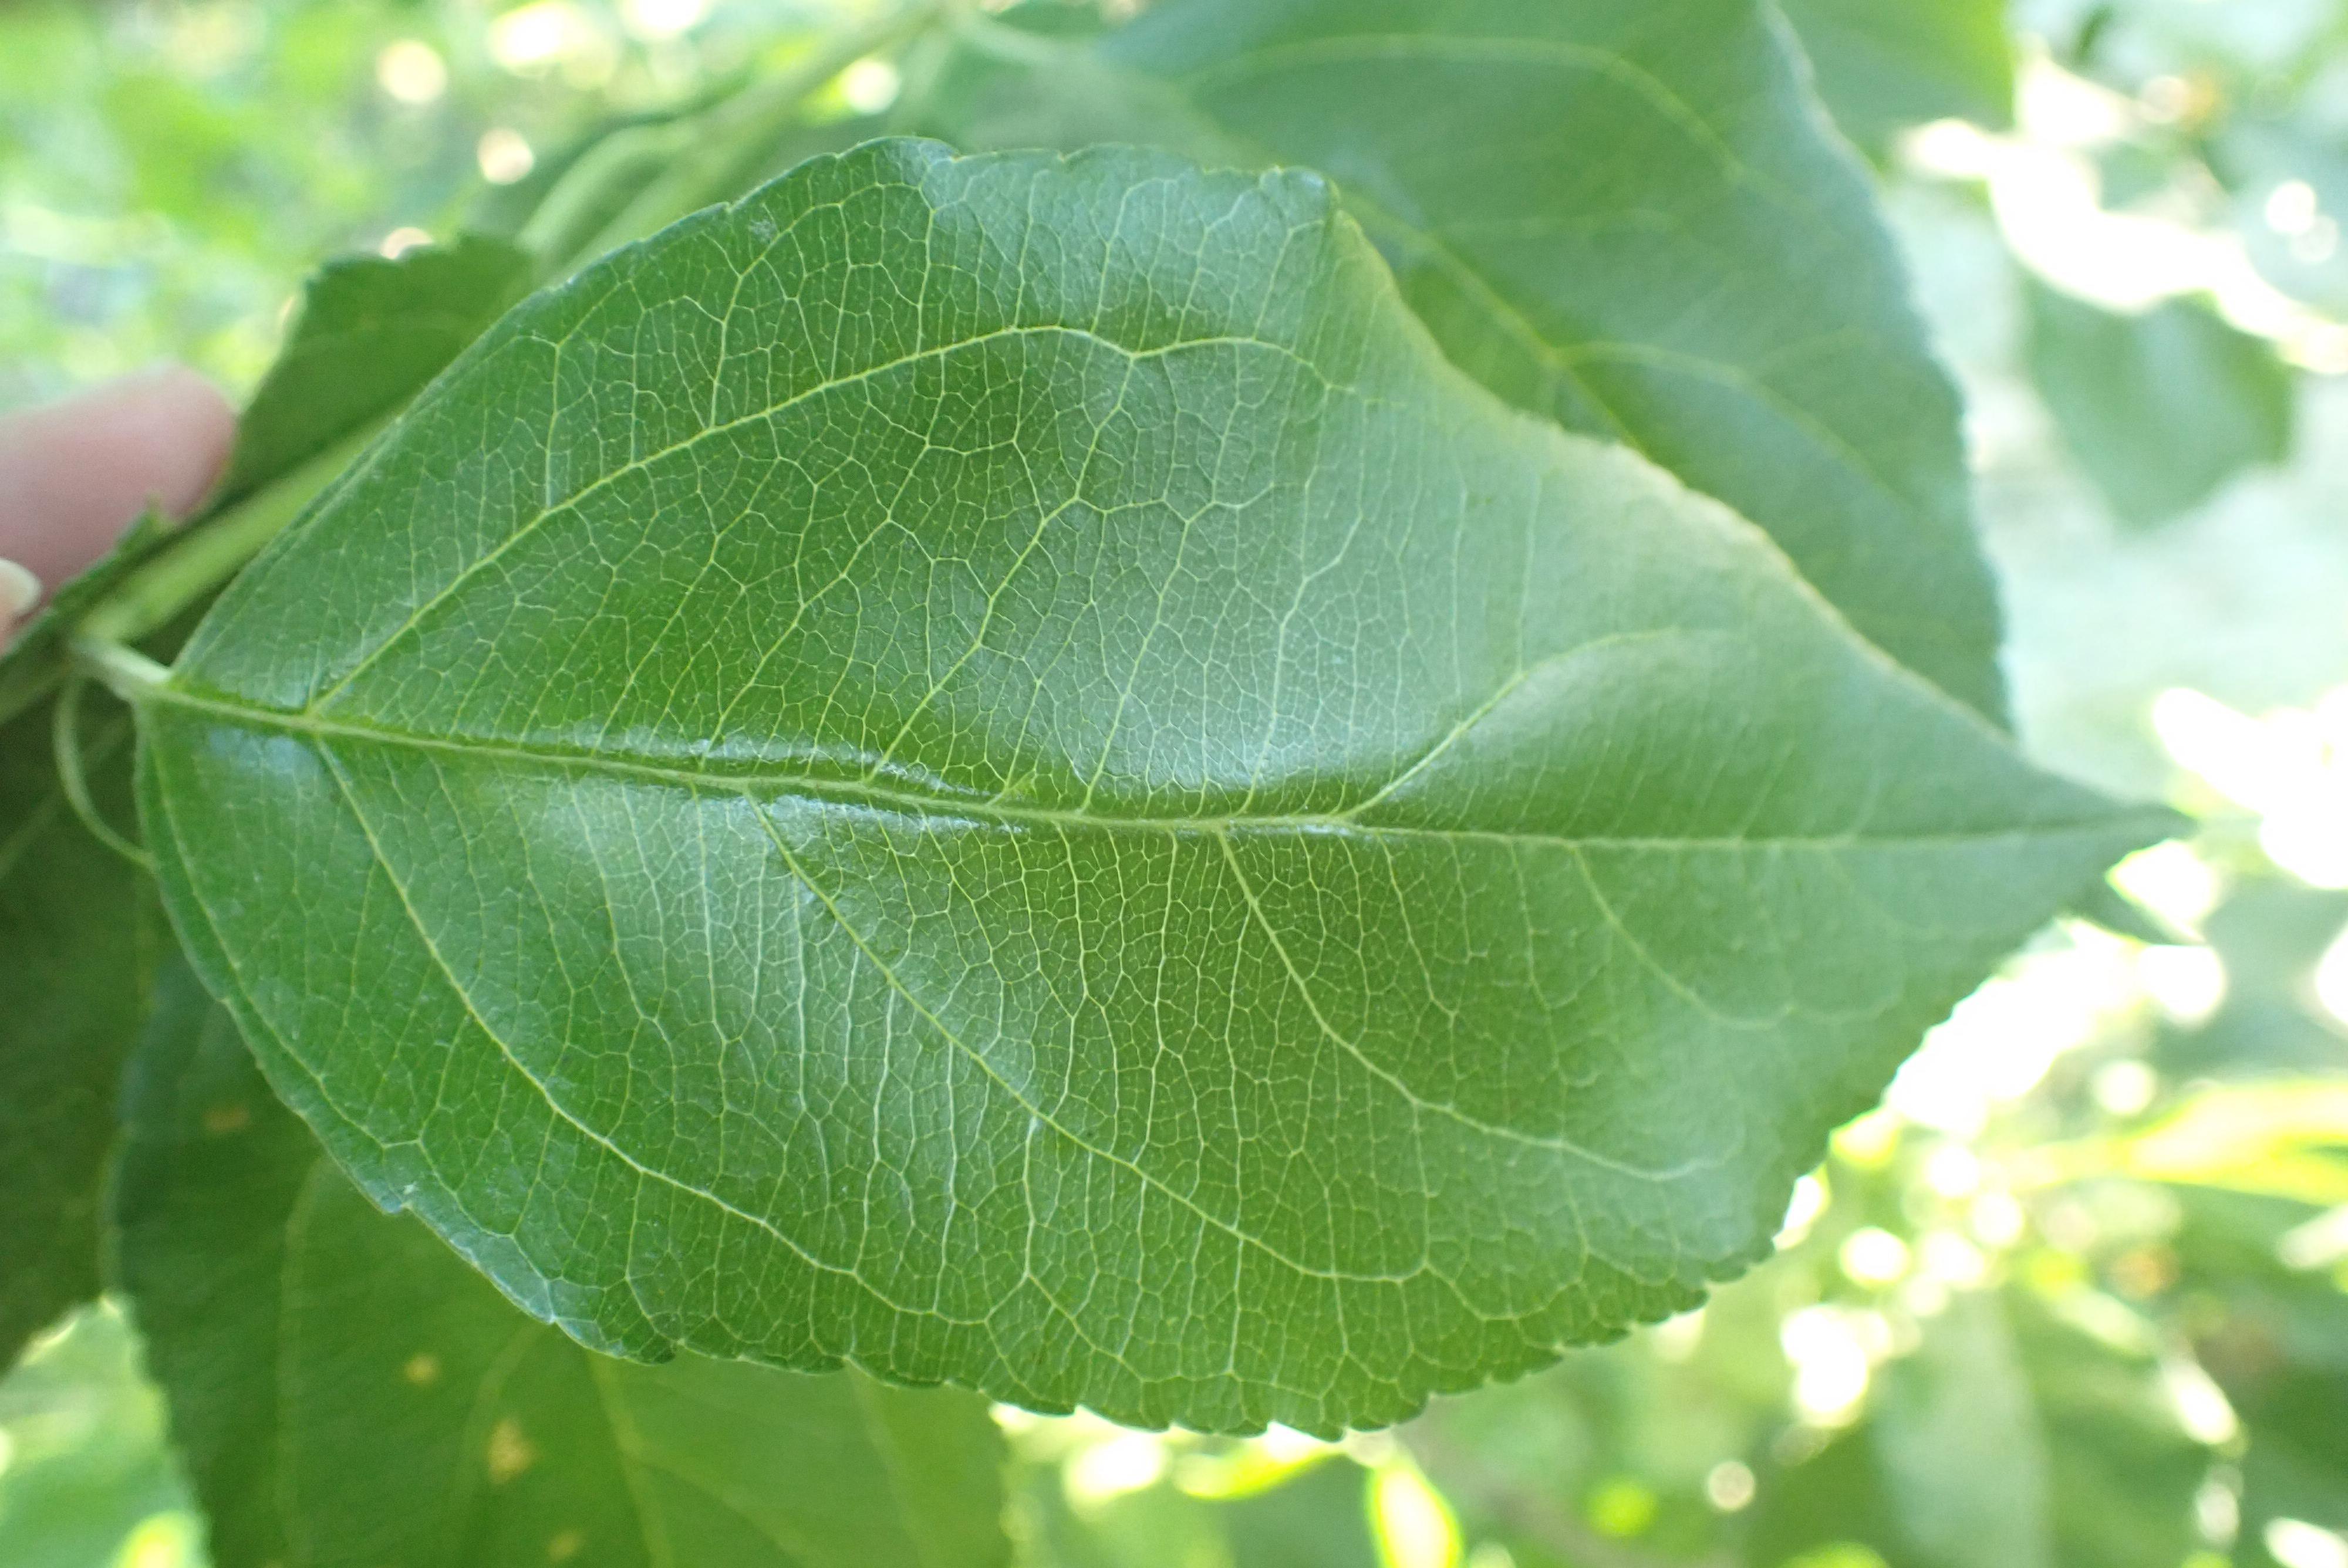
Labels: healthy